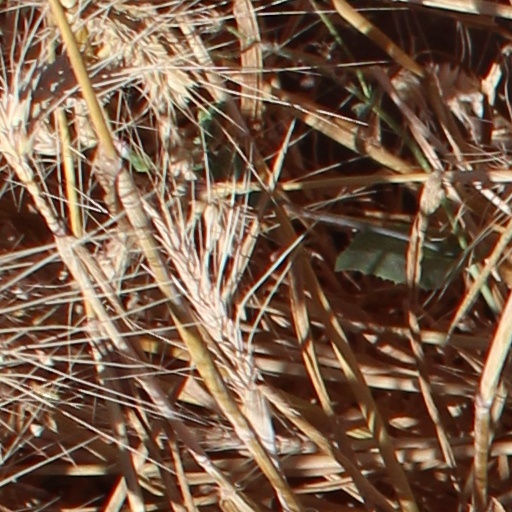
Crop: wheat